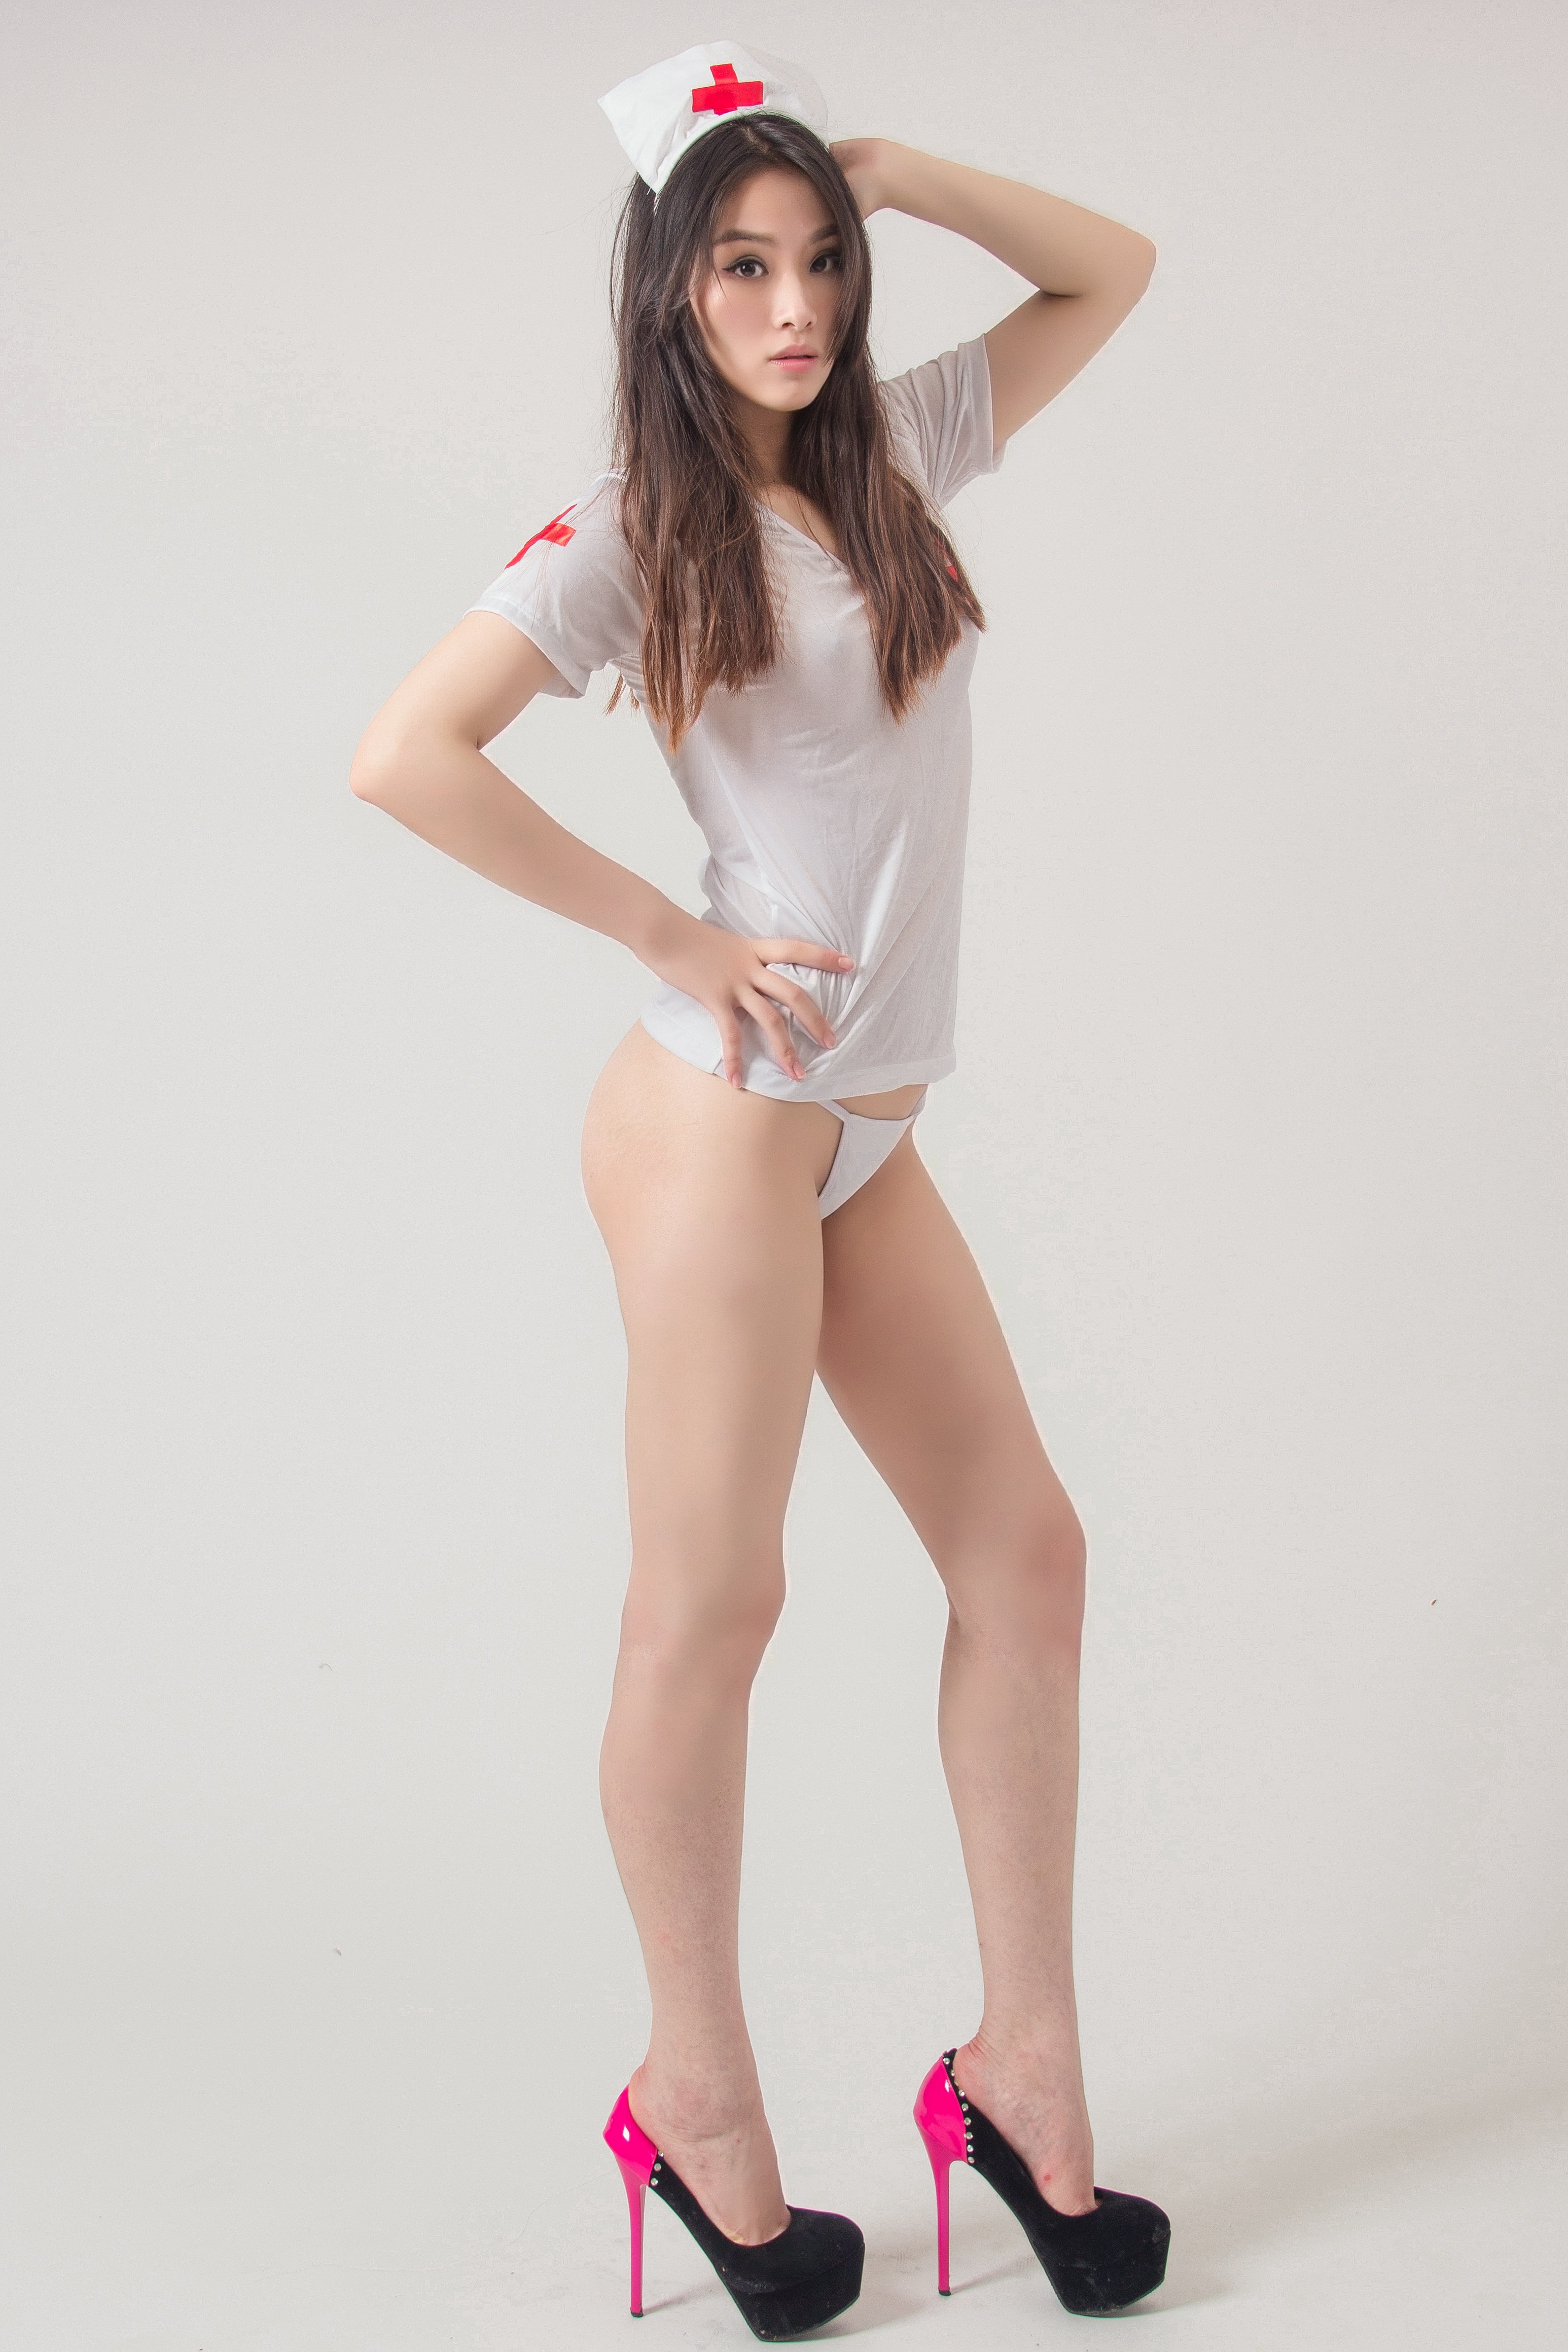
woman, female, leg, portrait, model, cat, fashion, clothing, hairstyle, swimwear, long hair, human body, thigh, sexy, nurse, underwear, erotic, abdomen, photo shoot, supermodel